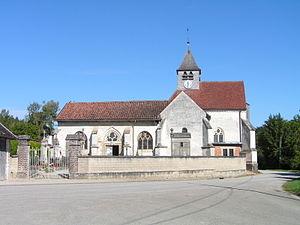
Balignicourt est une commune française, située dans le département de l'Aube en région Grand Est.